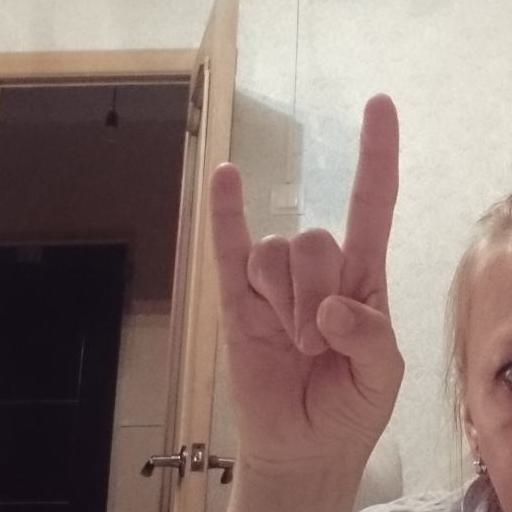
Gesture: rock